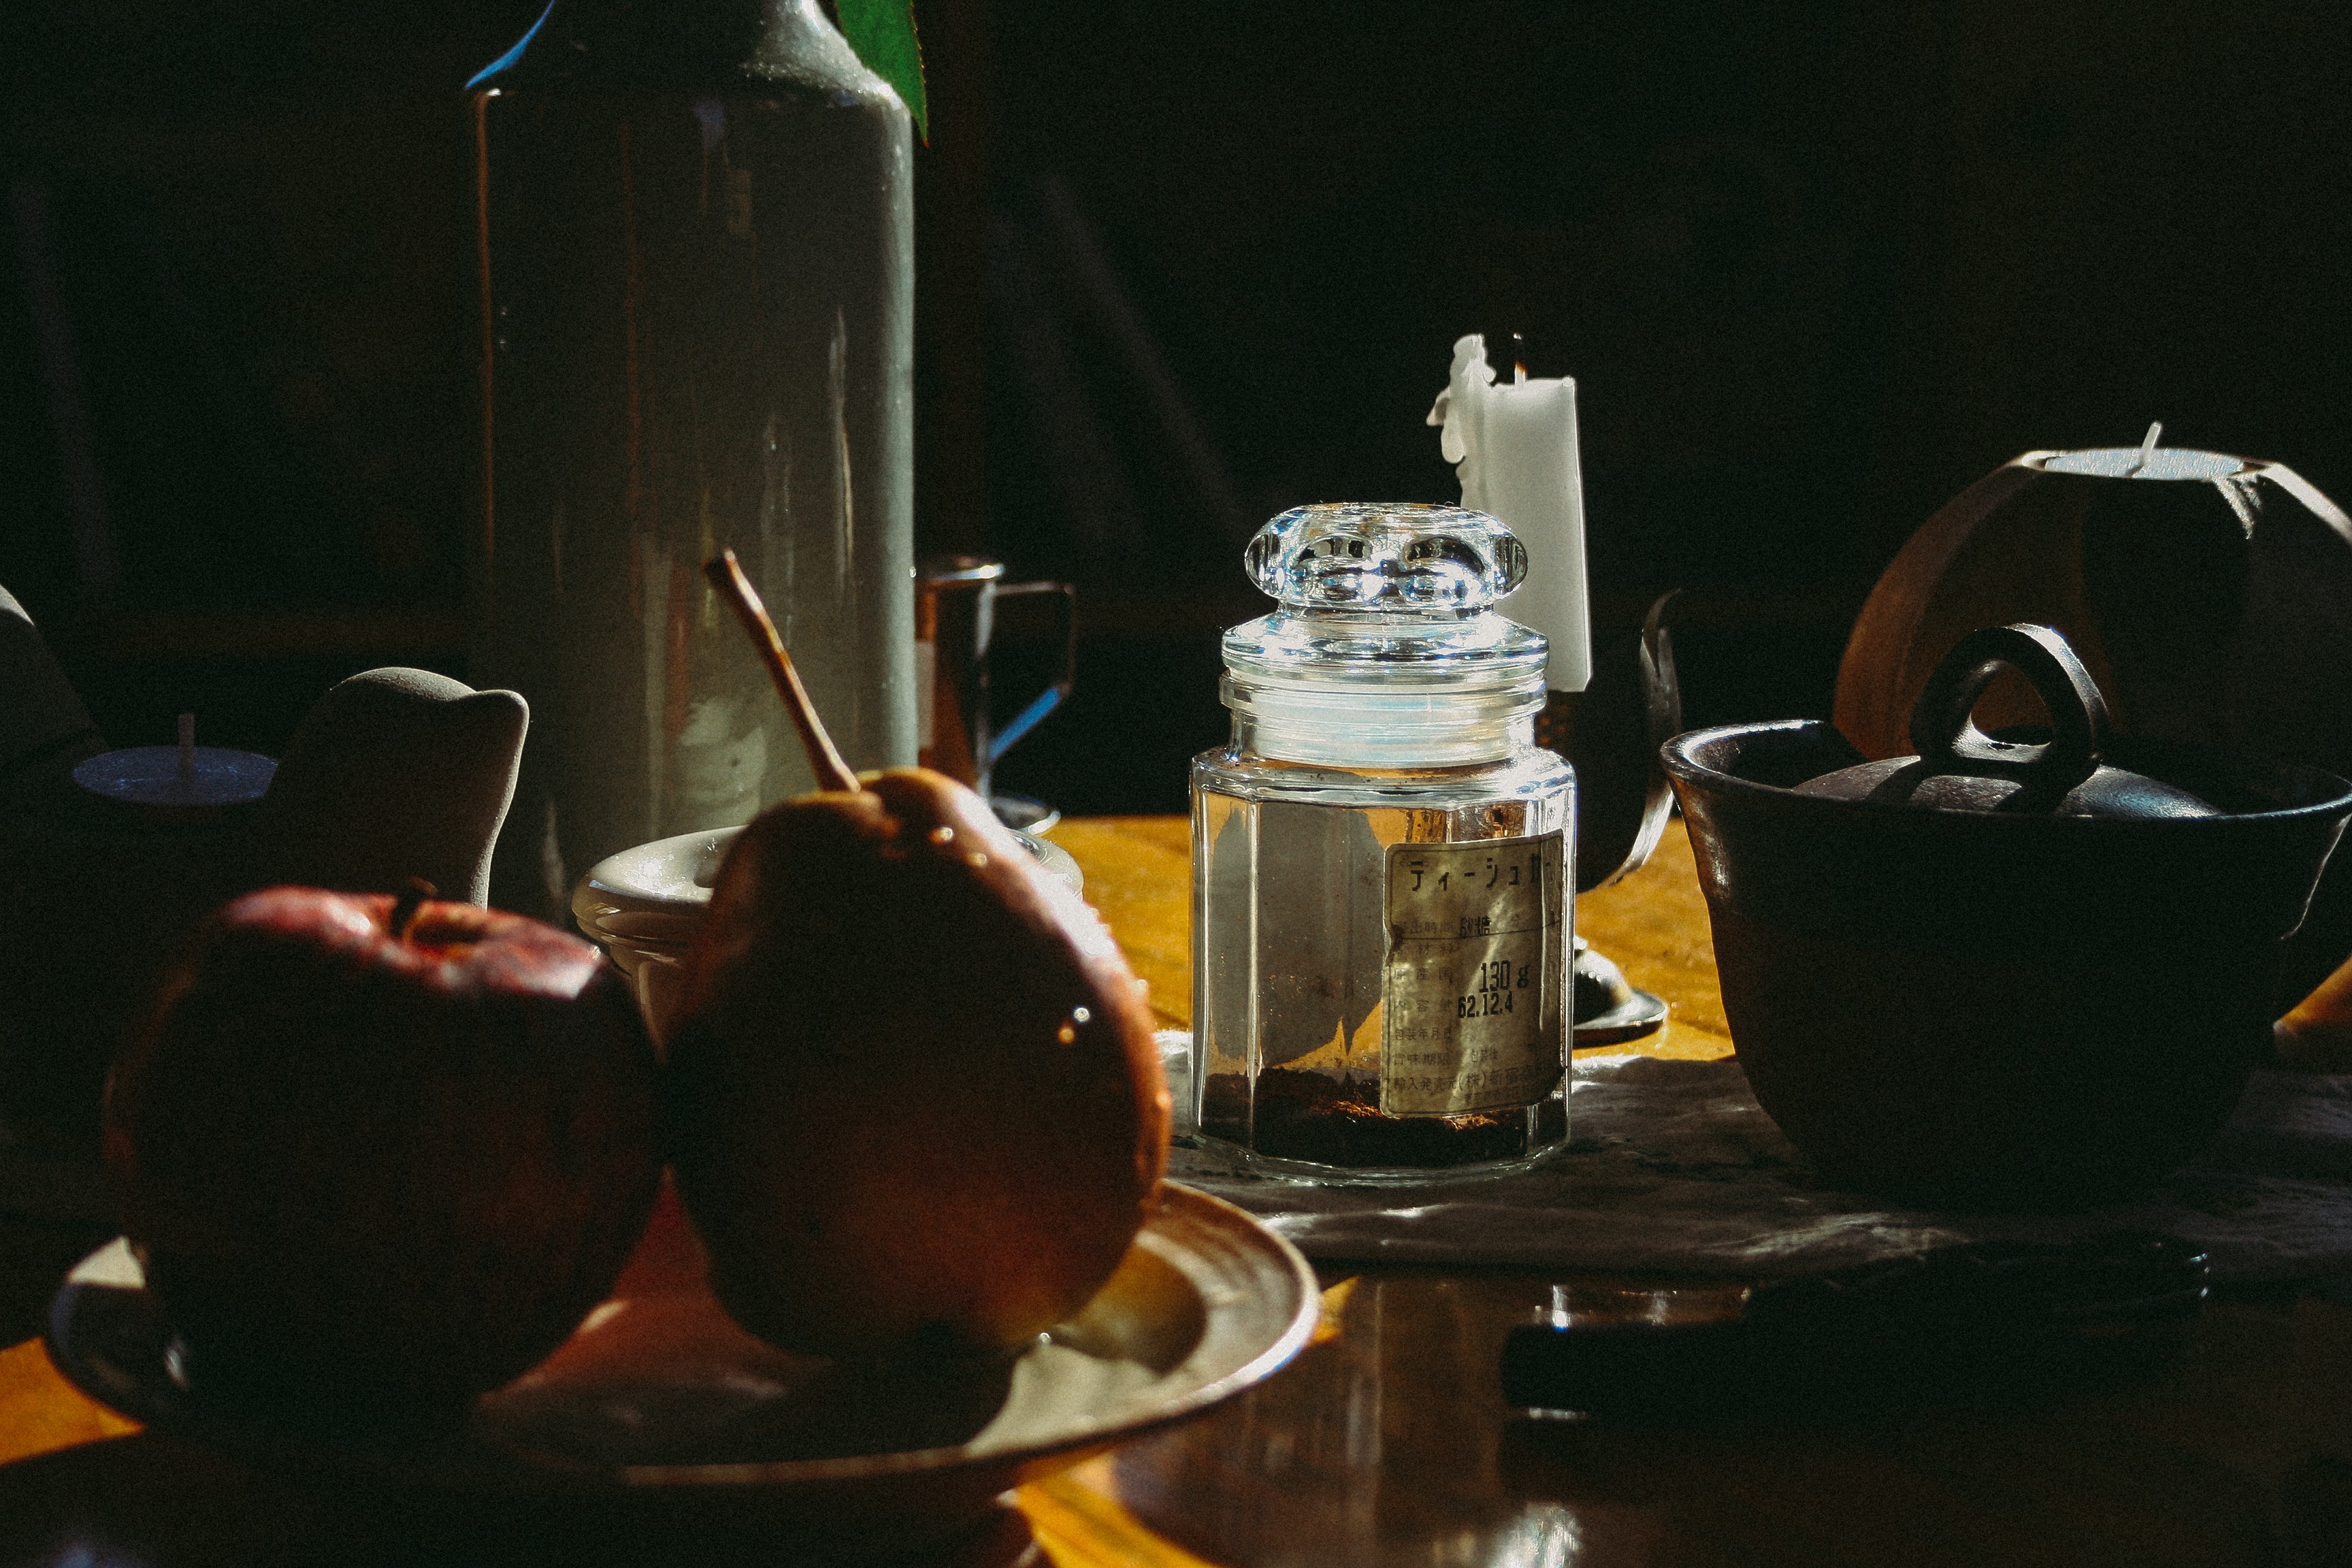
still life photography, still life, photography, teapot, table, food, plant, fruit